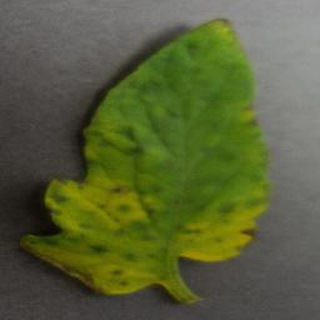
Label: tomato_yellow_leaf_curl_virus